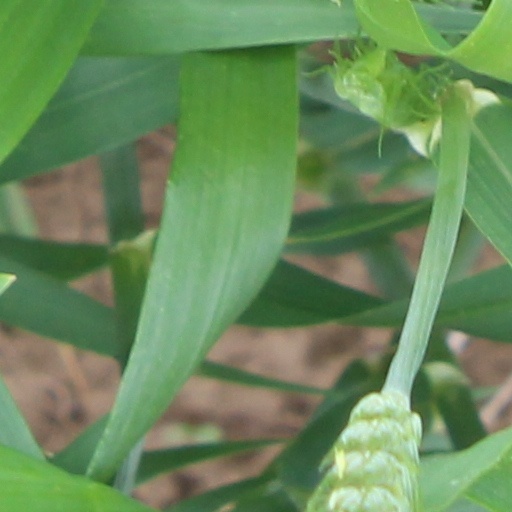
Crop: wheat